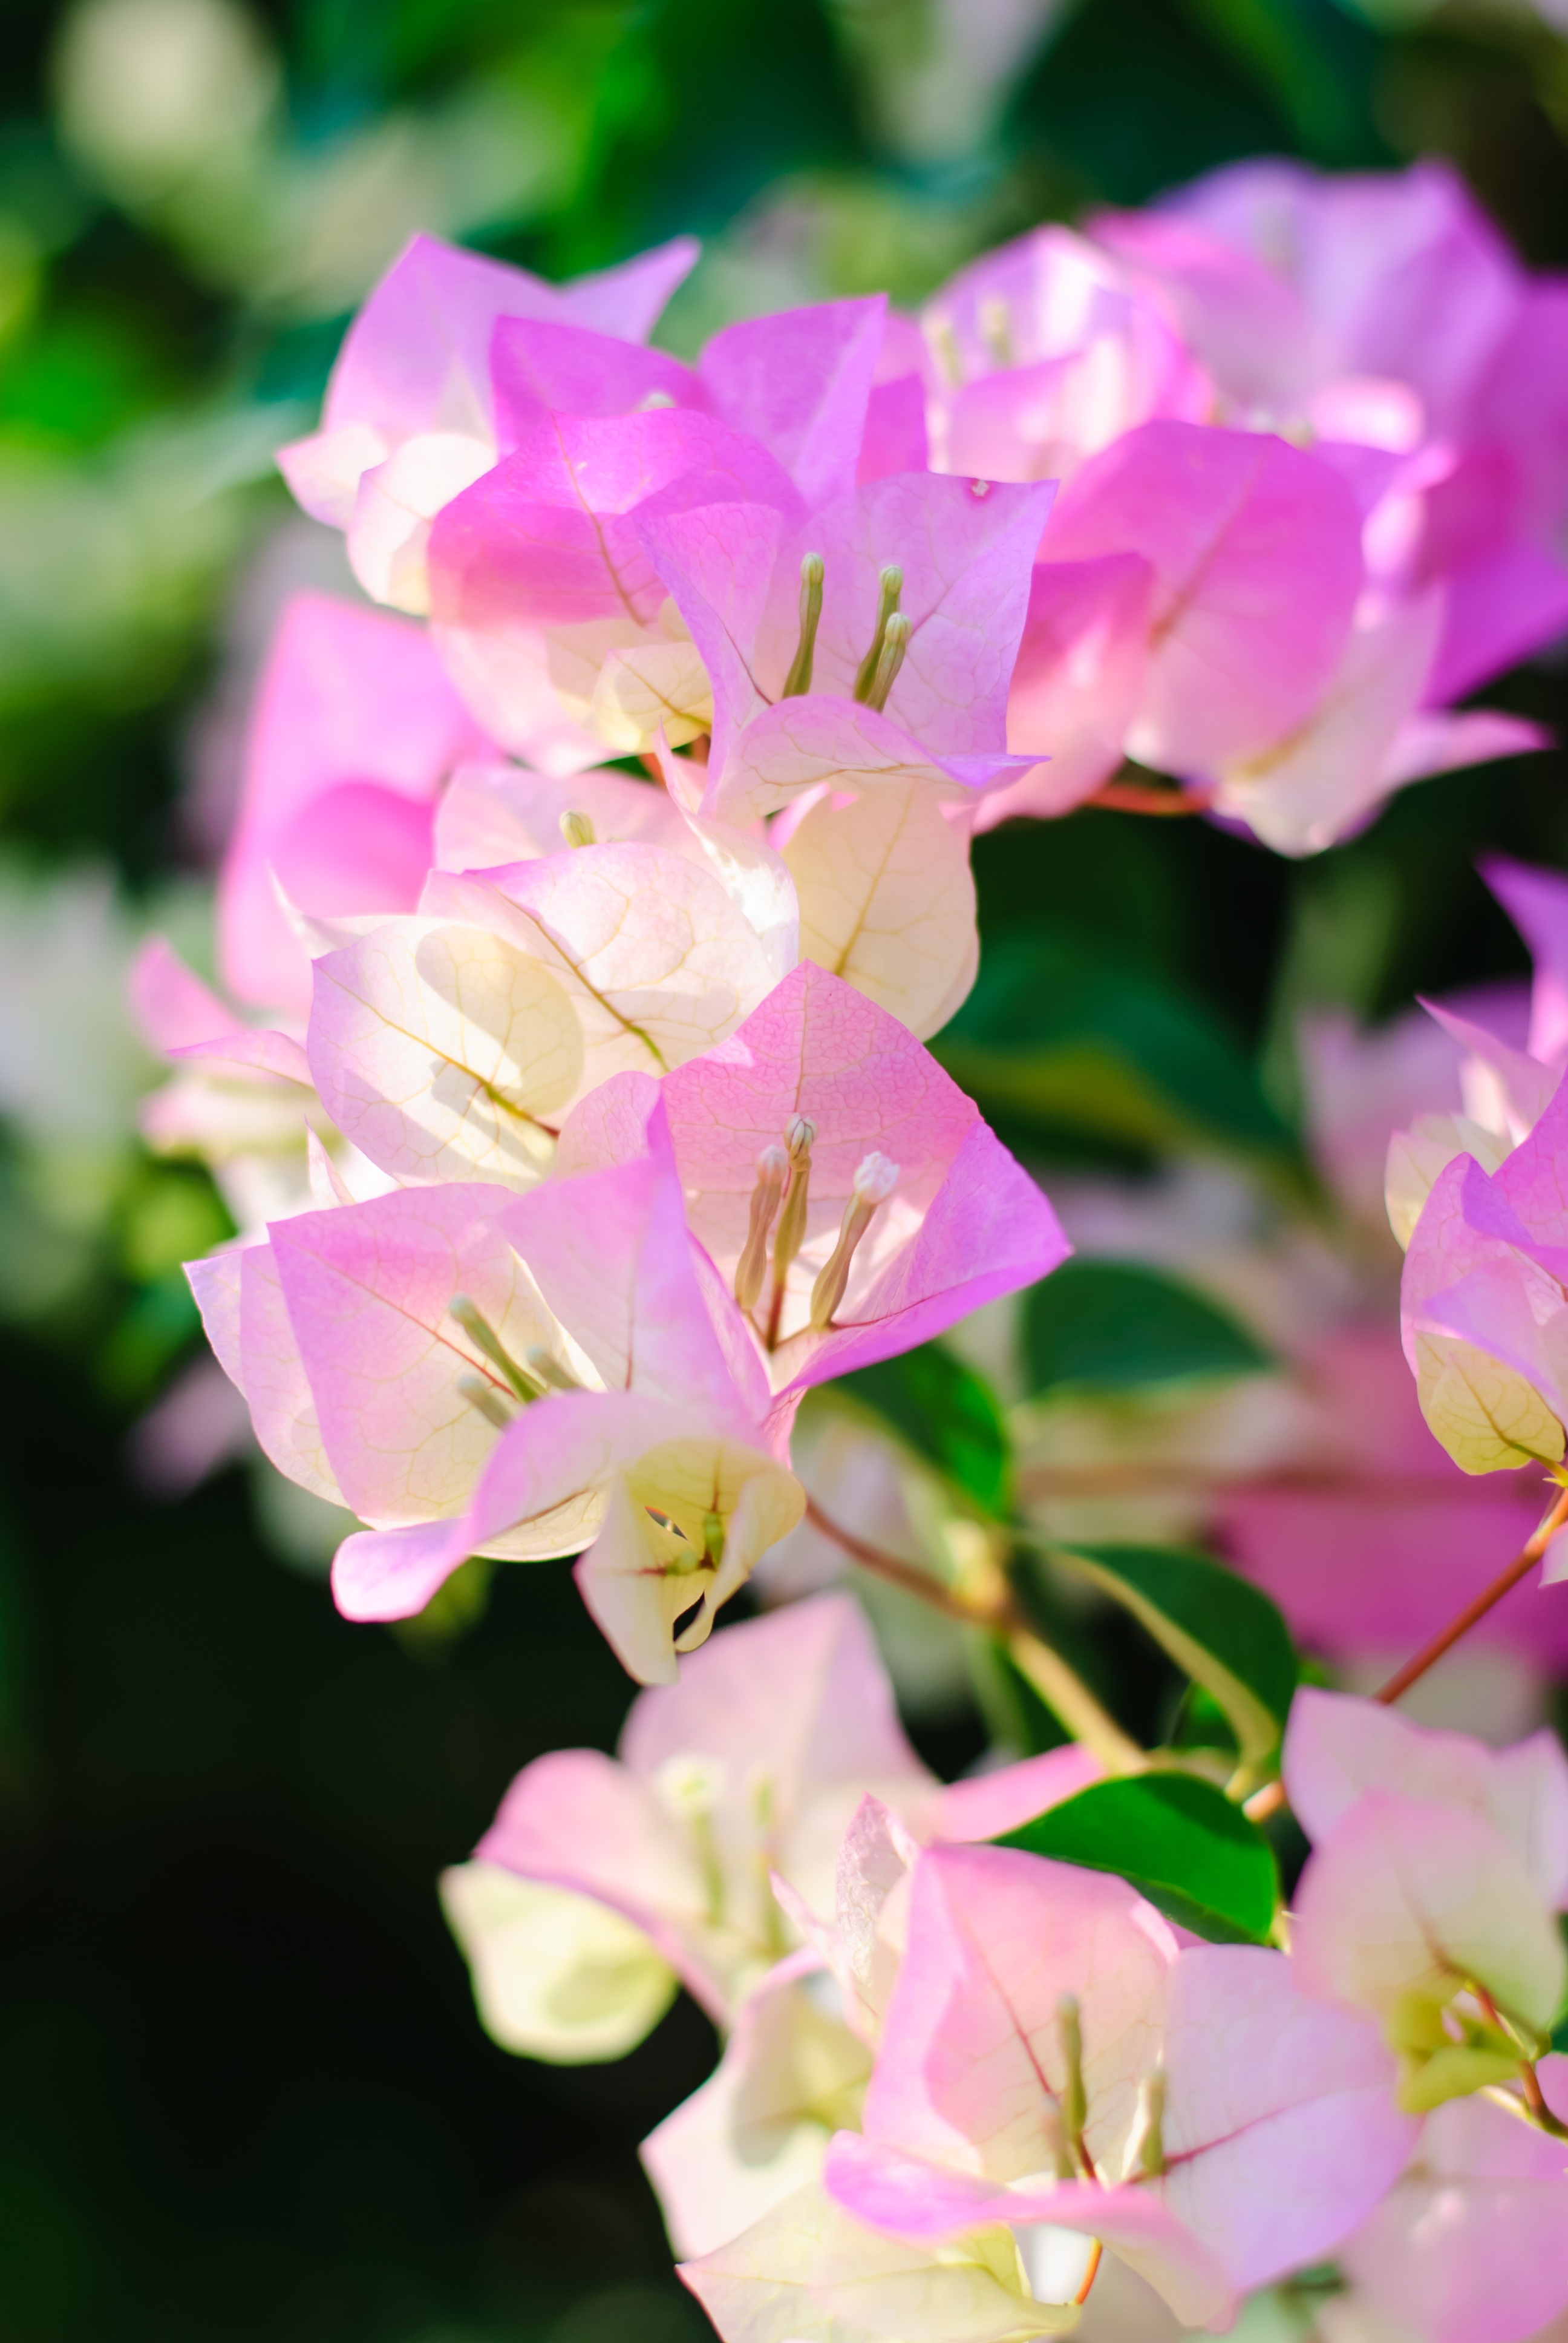
nature, blossom, plant, leaf, flower, petal, summer, floral, botany, pink, flora, wildflower, shrub, macro photography, flowering plant, annual plant, land plant, paper flower